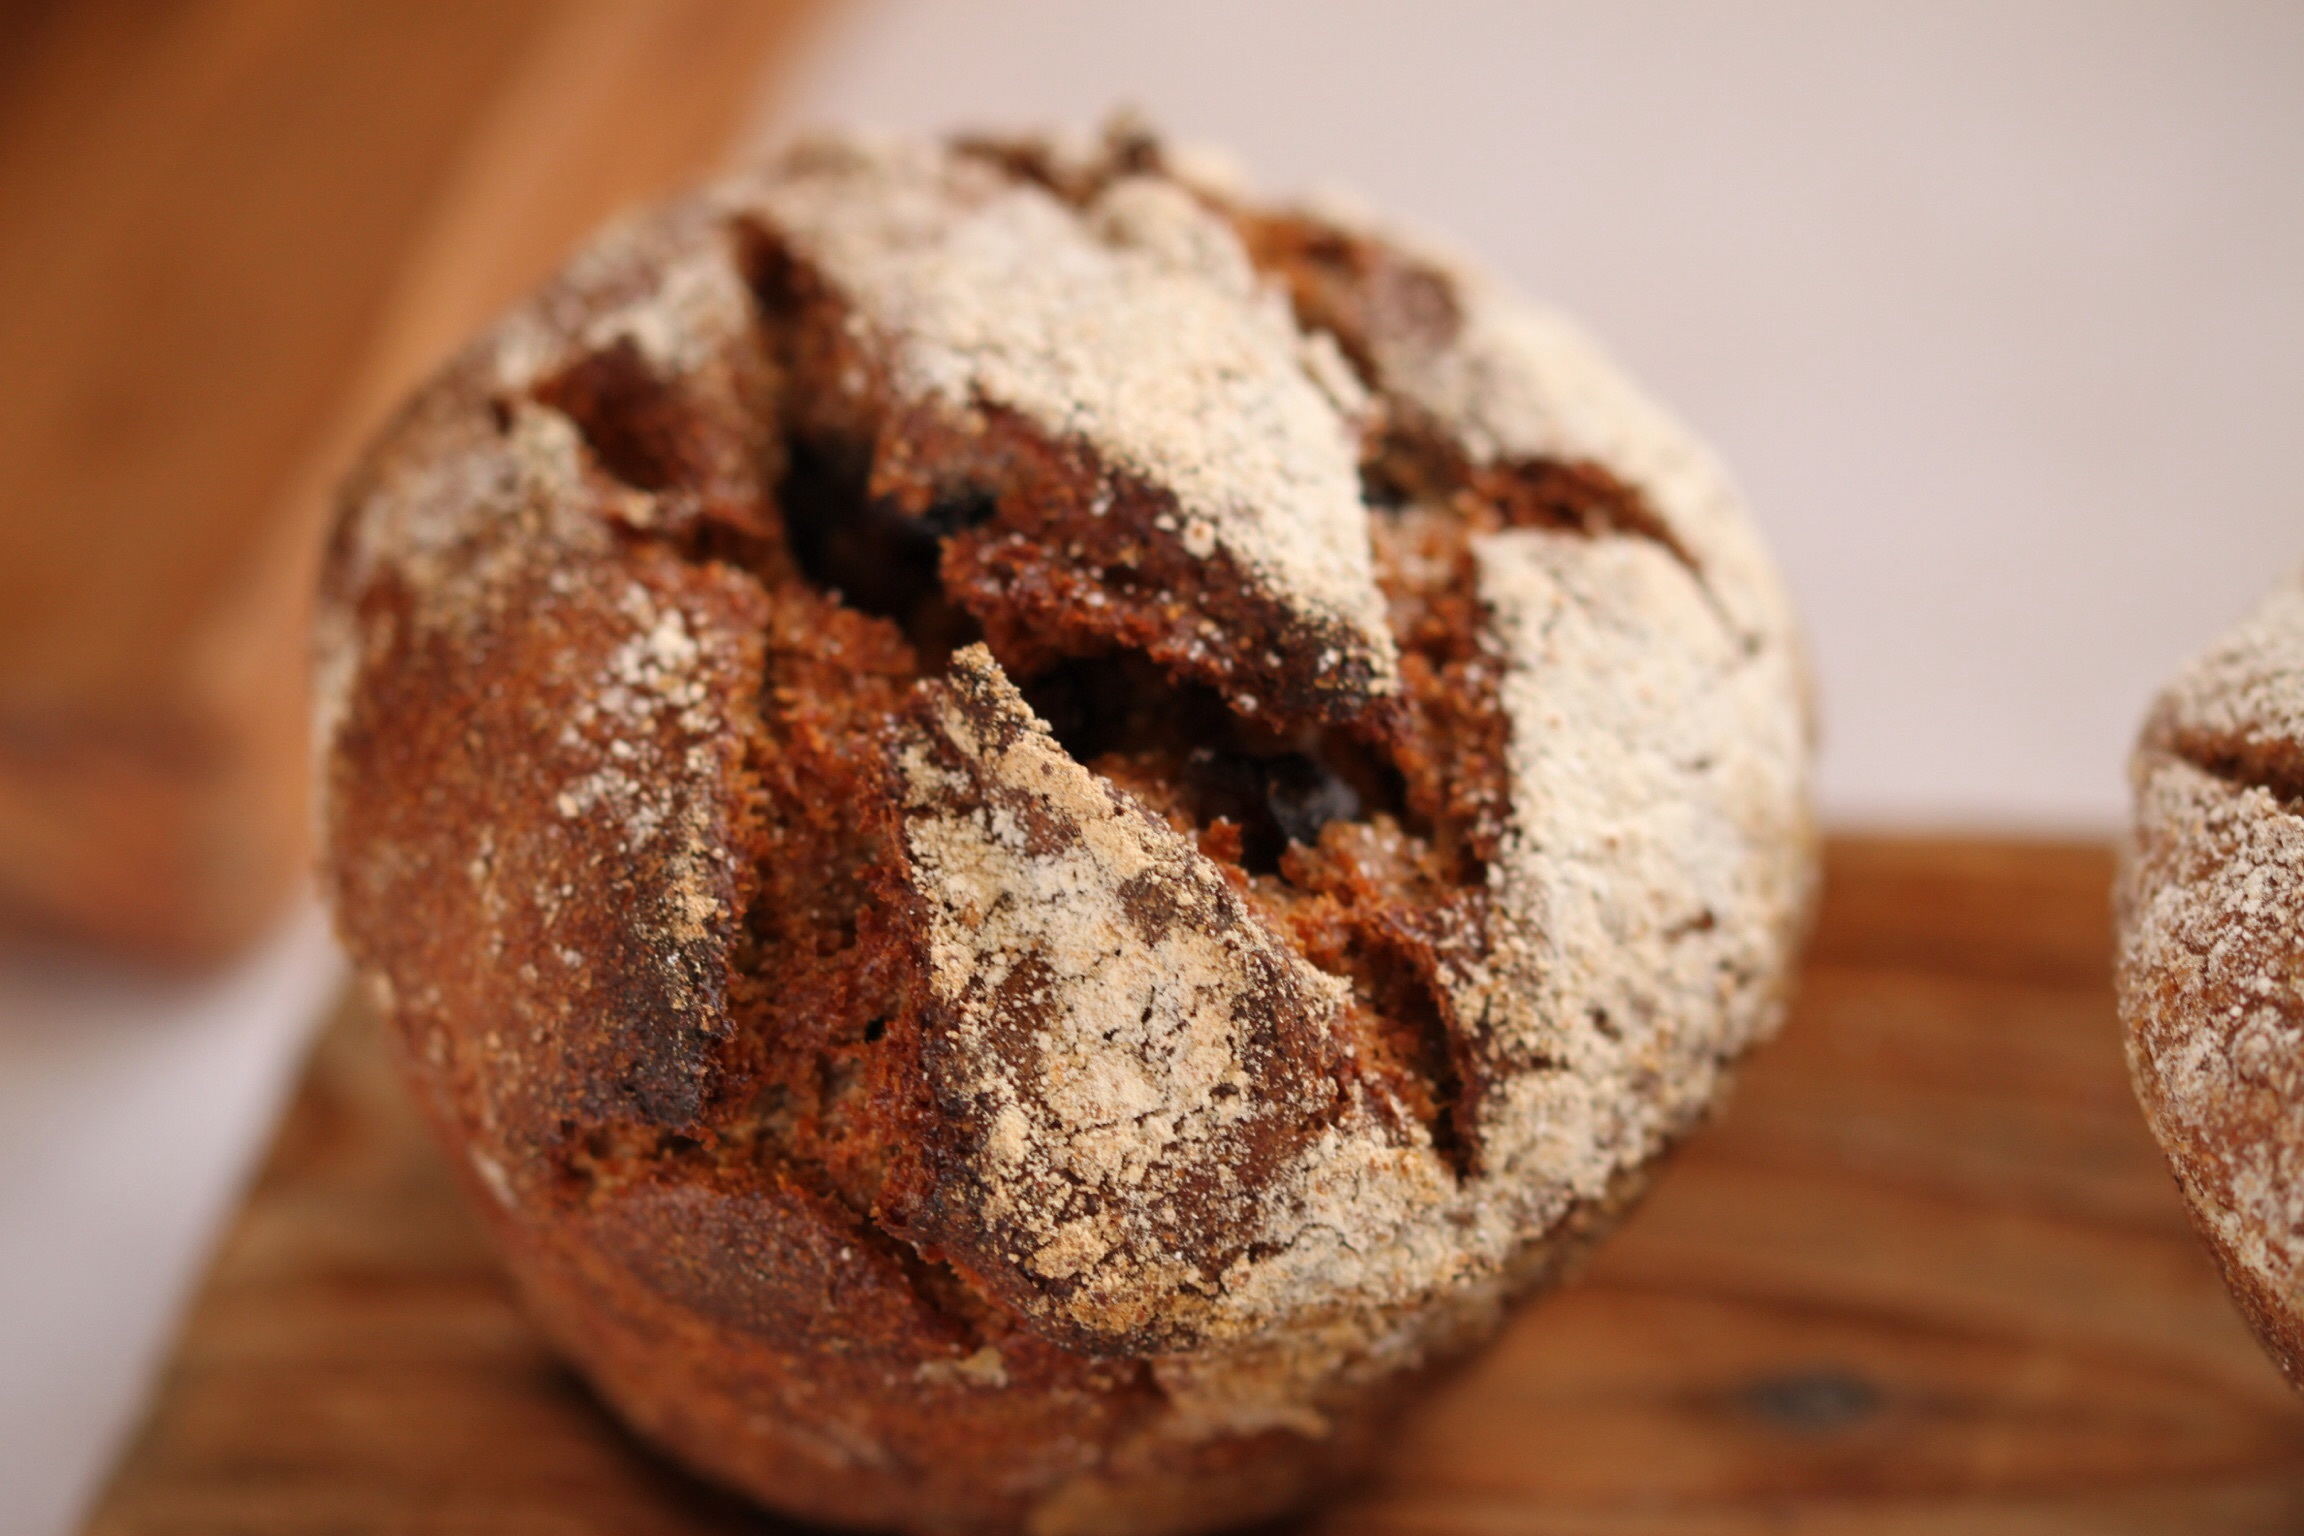
warm, rustic, food, produce, fresh, brown, baking, healthy, dessert, homemade, bread, bakery, baked, crust, muffin, bake, french, tasty, crusty, load, traditional, artisan, organic, baked goods, flavor, rye bread, grass family, whole grain